Steingraeber & Söhne

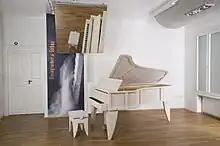
Steingraeber grand piano designed by Jørn Utzon

Steingraeber has developed an alternative way of guiding the strings over the bridge for the "Phönix" model, based on considerations that had already been implemented on a trial basis earlier. Normally, the strings are guided over the bridge by two bridge pins in a zigzag pattern. In the alternative using roller bridge clamp gaffs, the string is pressed onto the bridge from above by a metal roller. In addition, the string pressure is adjustable by means of a height-adjustable attachment pin. The idea behind this design is to ensure even string pressure on the bridge and thus better energy transfer, and to optimize tunability and tuning due to the elimination of the high friction between the strings and the bridge pins. For the time being, these special features are not included as standard in grand piano production, but can be ordered as an option at extra cost. At Steingraeber, a ball bearing is available as an alternative to the normal, leathered hammer roller of the grand piano action. This allows for a lower friction release of the striker and an improvement in repetition.